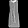
Label: Dress